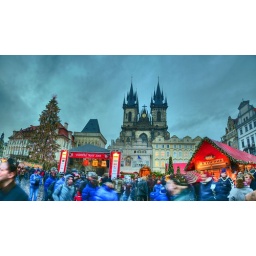
staromestske namesti vanocni trhy- everybody is going home for Christmas dinner in Prague Christmas market